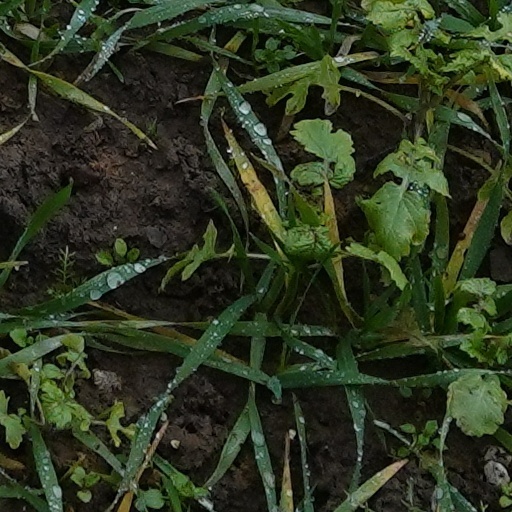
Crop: wheat